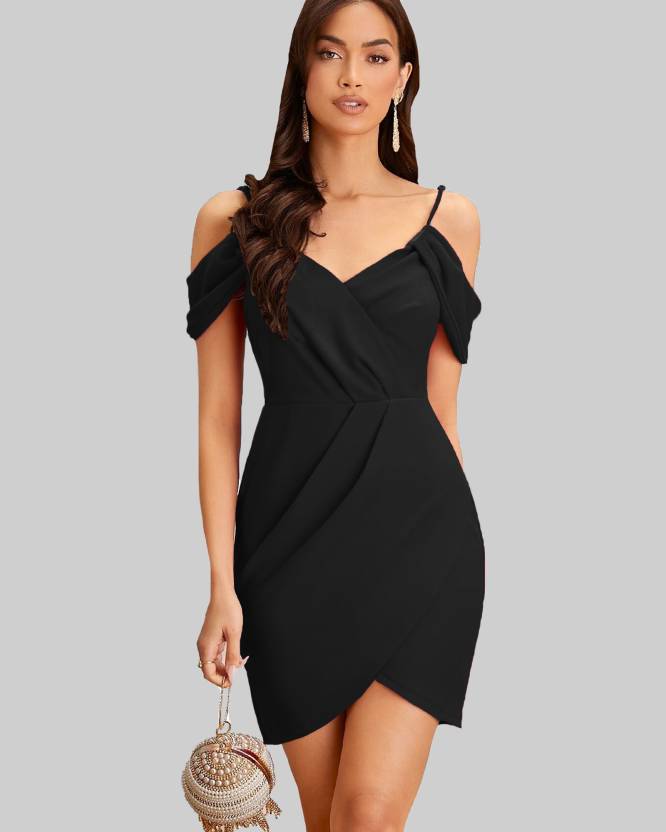
Product: Women Bodycon Black Dress
Price: ₹424
Colors: Black
Pattern: Solid
Description: Features a Strappy shoulder with adjuster, and stretchy cotton blend fabric for a flattering fit with high waist line. This dress has a unique look with some edge with cami type. ADDYVERO Women Back with Concealed Zip Dress will make you the center of attention all day and night long! Take this stunning dress to your favorite party!
Other details: Wrap, Backless, Back Concealed Zipper